Battersea

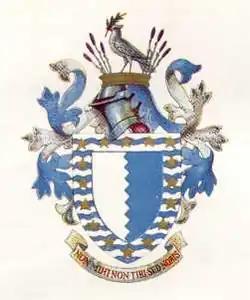
Arms granted to the Metropolitan Borough of Battersea in 1955

Battersea has a long and varied history of social housing, and the completion of the Shaftesbury Park Estate in 1877 was one of the earliest in London or the UK. Additionally, the development of the Latchmere Estate in 1903 was notable both for John Burns' involvement and for being the first estate directly built by a council's own workforce and therefore the first true "council estate". Indeed, both of these earlier estates have since been recognised as conservation areas due to their historical and architectural significance and are protected from redevelopment.